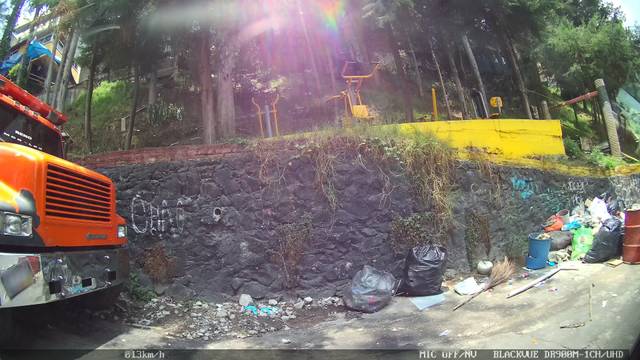
Region: Mexico
Coordinates: 19.36, -99.244